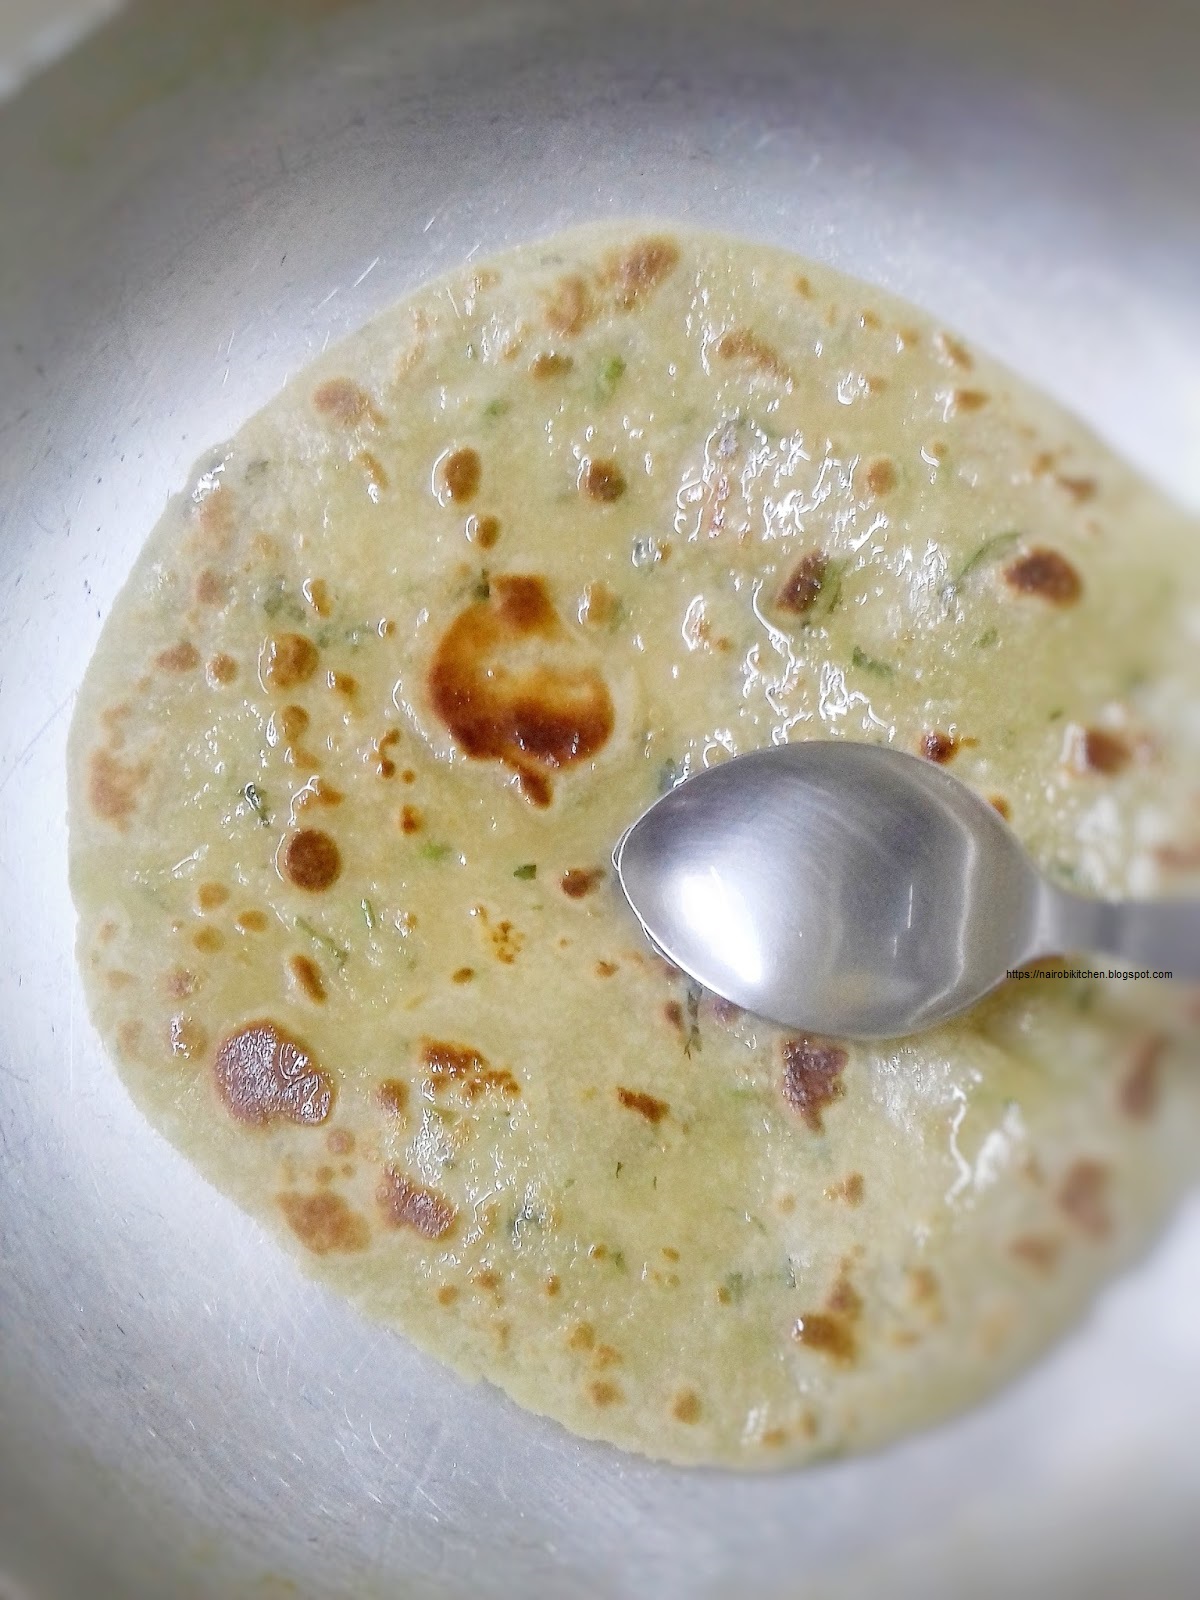
Dish: chapati